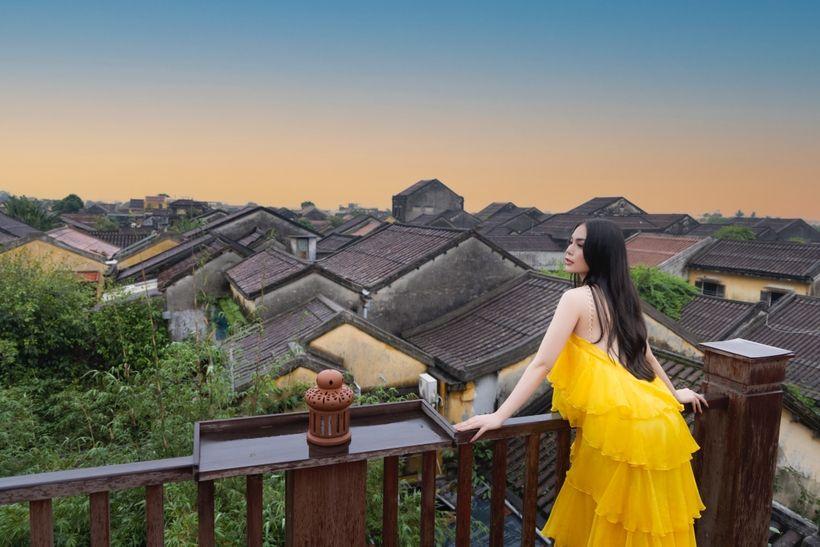
có những ngôi nhà lợp mái ngói xuất hiện ở phía xa xa của khung hình